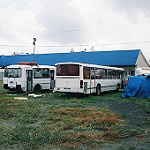
Label: street